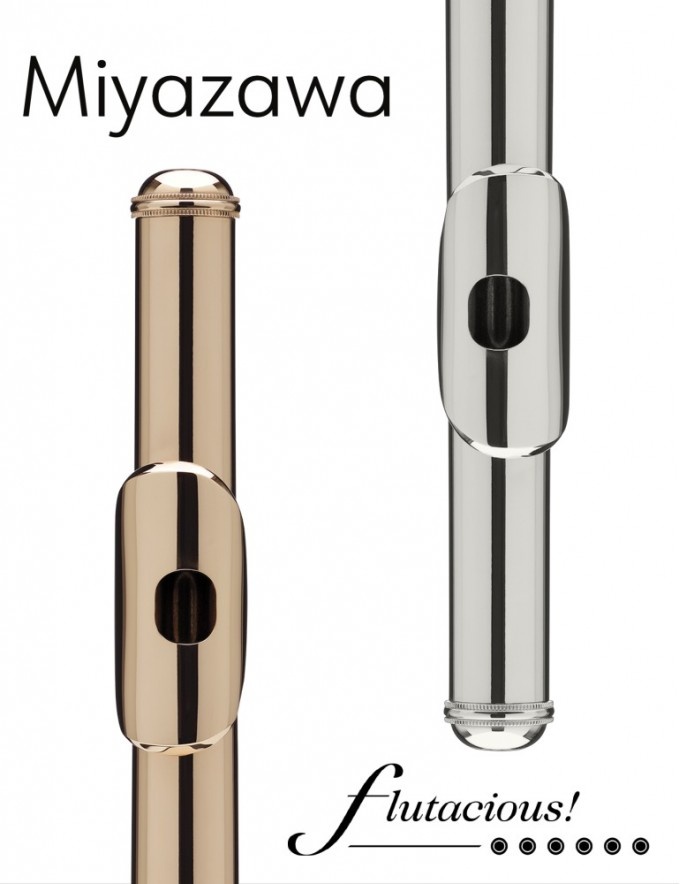
Miyazawa Silver + 14k riser
Miyazawa Silver with 14k gold riser | Preowned This is a beautiful preowned Miyazawa headjoint. With a 14k gold riser, this MZ-7 styles offers the terrific response of silver with the warmth of gold. A great addition to any flute! - Sterling Silver .925 -14k gold riser -MZ-7 style -one owner -ask if this will fit your flute - it just might!
Brand: Flutacious!
Category: Arts & Entertainment > Hobbies & Creative Arts > Musical Instrument & Orchestra Accessories > Woodwind Instrument Accessories > Flute Accessories > Flute Parts > Flute Headjoints > Straight Headjoints